Boone Hall

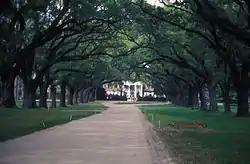
The Avenue of Oaks

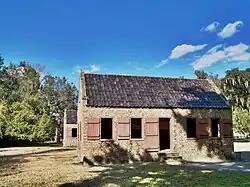
Boone Hall Slave Cabin

Boone Hall Plantation comprises 738 acres. The landscape includes areas of cultivated, seasonal crop fields, but also includes preserved wetlands, creeks, and ponds.